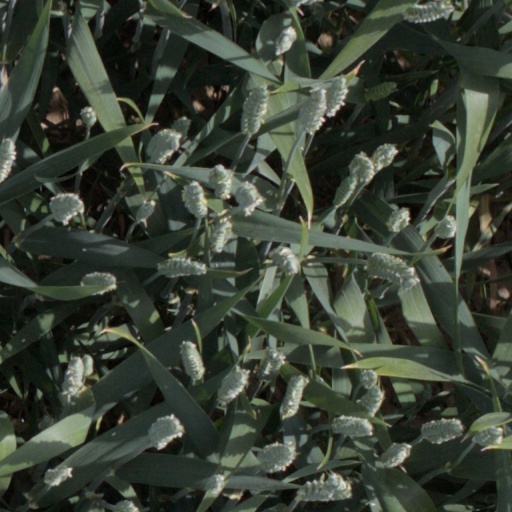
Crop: wheat